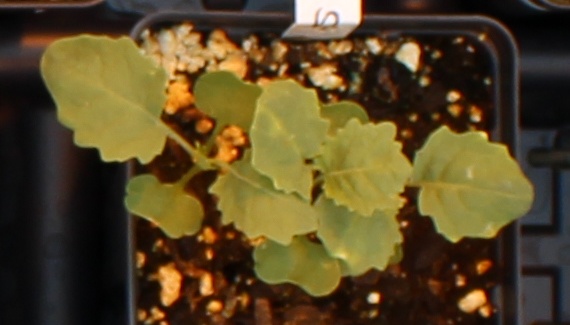
Label: Canola